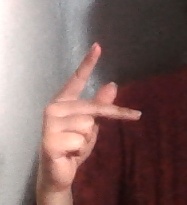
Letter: dha